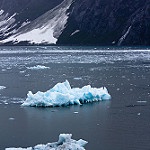
Label: glacier